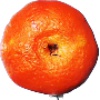
Label: clementine